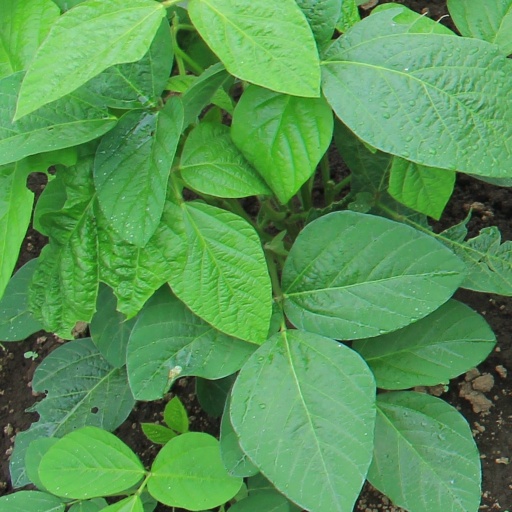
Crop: soybean